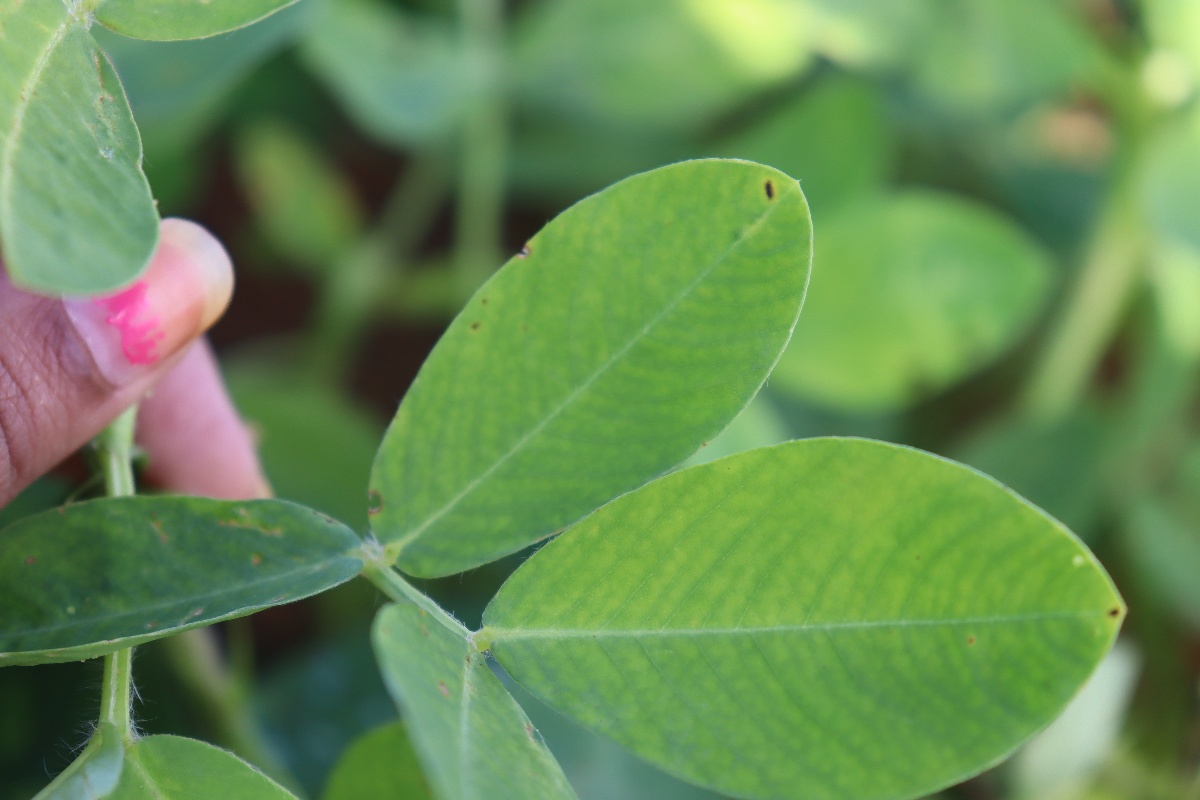
Label: early_leaf_spot